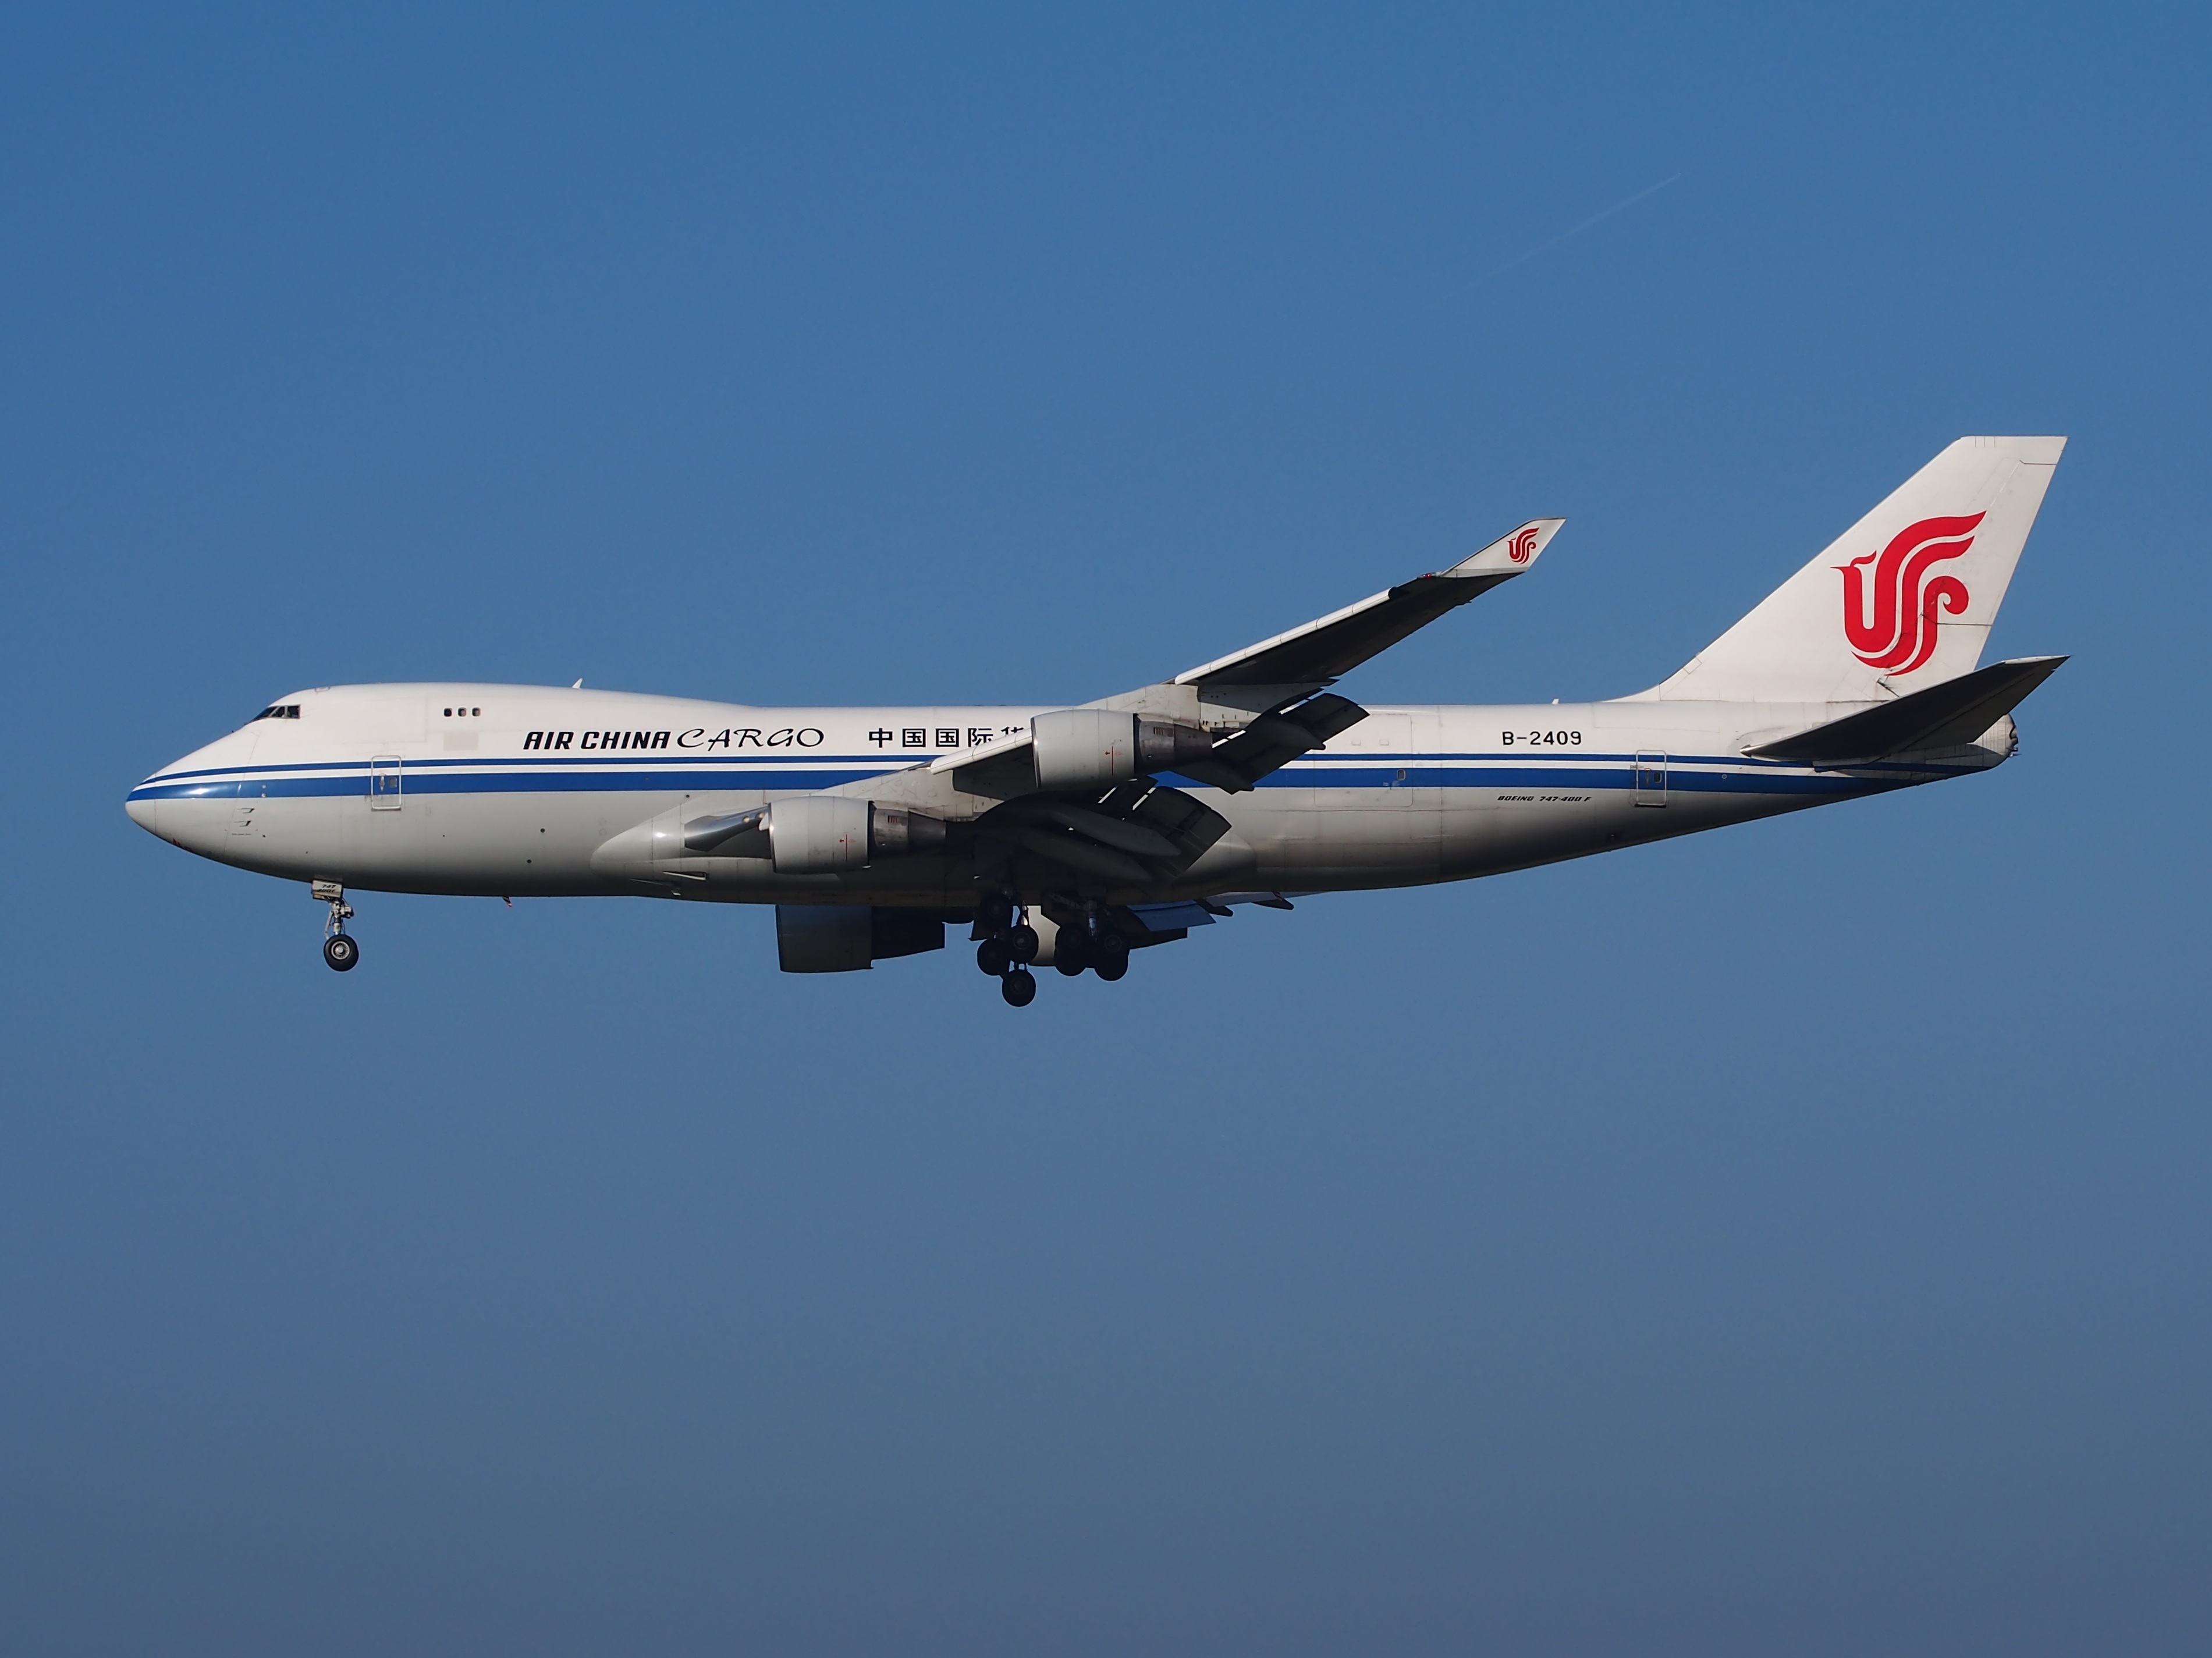
wing, airport, airplane, aircraft, jet, transportation, vehicle, airline, aviation, airliner, landing, boeing, jet aircraft, airbus a330, boeing 787 dreamliner, boeing 777, boeing 747, jumbo jet, boeing 767, air travel, atmosphere of earth, wide body aircraft, boeing 747 8, boeing 747 400, air china cargo